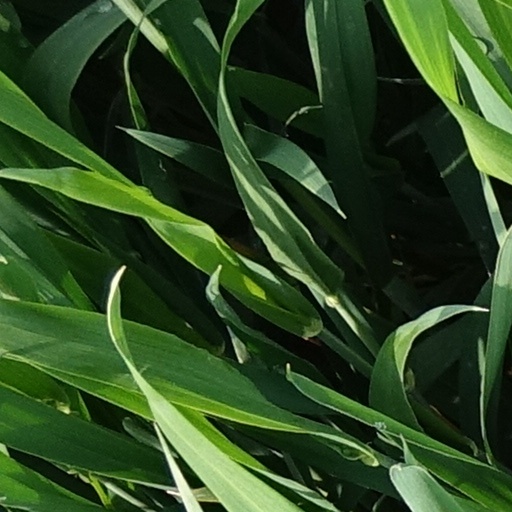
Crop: wheat